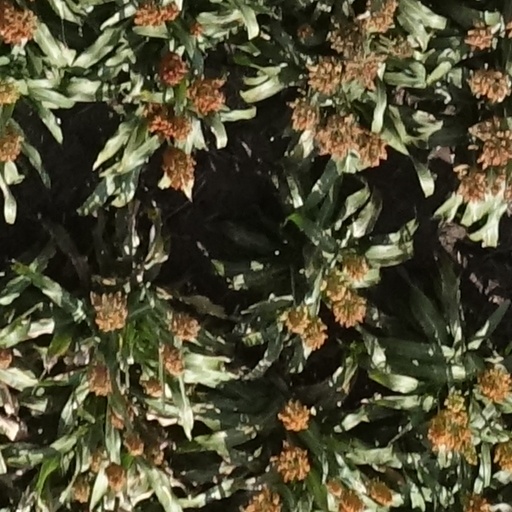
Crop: sorghum